Hispania Tarraconensis

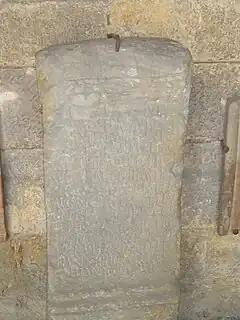
CIL II 2552, a votive inscription erected in honour of Jupiter by the "Legio VII Gemina" for the health of the emperors Marcus Aurelius and Lucius Verus which includes among the dedicants, the "procurator metallorum", an imperial freedman called "Hermes".

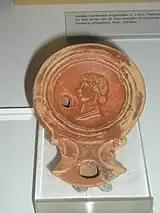
First-century AD Roman lamp from the "Municipium Urbs Victrix Osca" (modern Huesca)

In each of the conventus capitals there was an Imperial cult centre, dedicated to the Genius Augusti and the deified emperors, with its own male and female priests, the "flamen Augusti" and "flamenica Augusti", who were chosen by the elites of the privileged communities of the province (the "coloniae" and "municipia"). Each year, they chose one of their number to be the "flamen" and "flamenica" (they were not required to be married to one another) of the Imperial cult for the whole province, discharging their functions in the provincial forum in Tarraco.